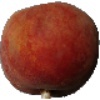
Label: Peach 1